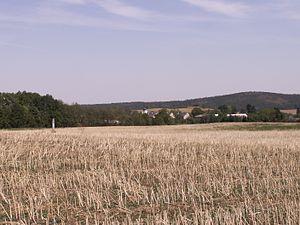
Vysoká est une commune du district de Bruntál, dans la région de Moravie-Silésie, en République tchèque. Sa population s'élevait à 308 habitants en 2018.